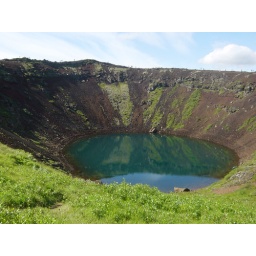
This is a 3000-year-old volcanic crater filled with water, creating a green lake surrounded by steep circular slopes.